Preludes (Chopin)

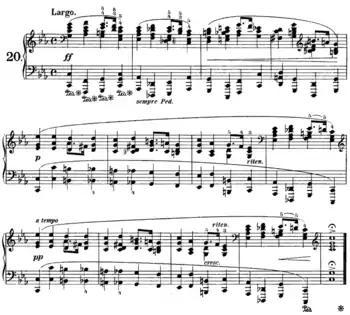
Prelude No. 20 in C minor. This prelude, modified slightly, was used as the theme for variations in both Sergei Rachmaninoff's Variations on a Theme of Chopin and in Ferruccio Busoni's Variations on a Theme of Chopin.

Frédéric Chopin wrote a number of preludes for piano solo. His cycle of 24 Preludes, Op. 28, covers all major and minor keys. In addition, Chopin wrote three other preludes: a prelude in C minor, Op. 45; a piece in A major from 1834; and an unfinished piece in E minor. These are sometimes referred to as Nos. 25, 26, and 27, respectively.